Postage stamps and postal history of Macau

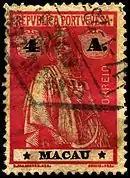
A 1913 Ceres stamp of Macau

In the wake of the revolution of 1910, the government overprinted stocks of the Carlos stamps with "REPUBLICA" and shipped those out to Macau. The turbulent situation required some creativity on the part of local officials, and in 1911, they produced 2a and 5a values by overprinting the new value diagonally in upper right and lower left corners of 4a and 10a stamps, then bisecting them on the diagonal. In 1913, they also applied a Republica overprint to a variety of older stamps going back to 1898.